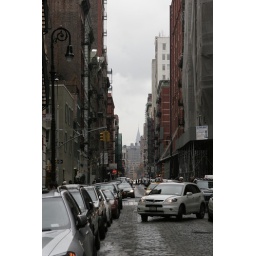
Random New York street shot. Chyrsler building in the distance